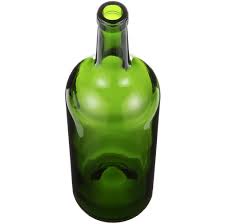
Label: glass